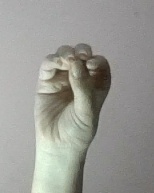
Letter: ha